Vehicle glass

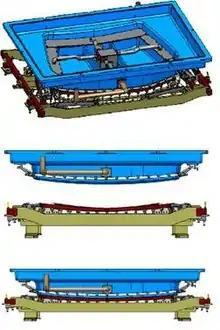
Glass press production mould tool

Vehicle glass is glass used to provide light access to motor vehicles. It includes windscreens, side and rear windows (including quarter glass and opera windows) and glass panel roofs such as sunroofs.